Sabena

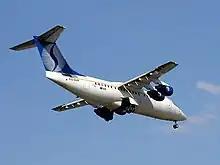
SN Brussels Airlines BAe 146 in the former Sabena livery at London Heathrow Airport in 2002.

After the liberalisation of the airline industry throughout Europe and the economic consequences of the Gulf War, the Belgian government, the main shareholder of the company, realized that Sabena had little chance of surviving on its own in this very competitive market, and began searching for a suitable partner.